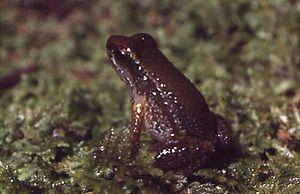
Anomaloglossus stepheni est une espèce d'amphibiens de la famille des Aromobatidae.